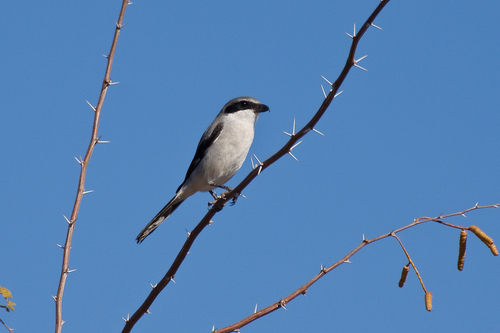
the small bird has a white belly and black beak.
the bird has a white belly and a black cheek patch with a black bill.
a long bird with a white belly, and a small curved head.
this bird has a black face with a small hooked bill and white throat and belly.
this bird has a downward pointed beak, a white belly, abdomen, and throat and a prominent black cheek patch.
this bird has wings that are black with a white belly
this particular bird has a white belly and breaststroke and a black billthe small bird has a white chest and a black beak with feathers that are grey in color.
this bird has a white belly and a black cheek patch.
this bird is white with black and has a very short beak.
Species: Loggerhead Shrike